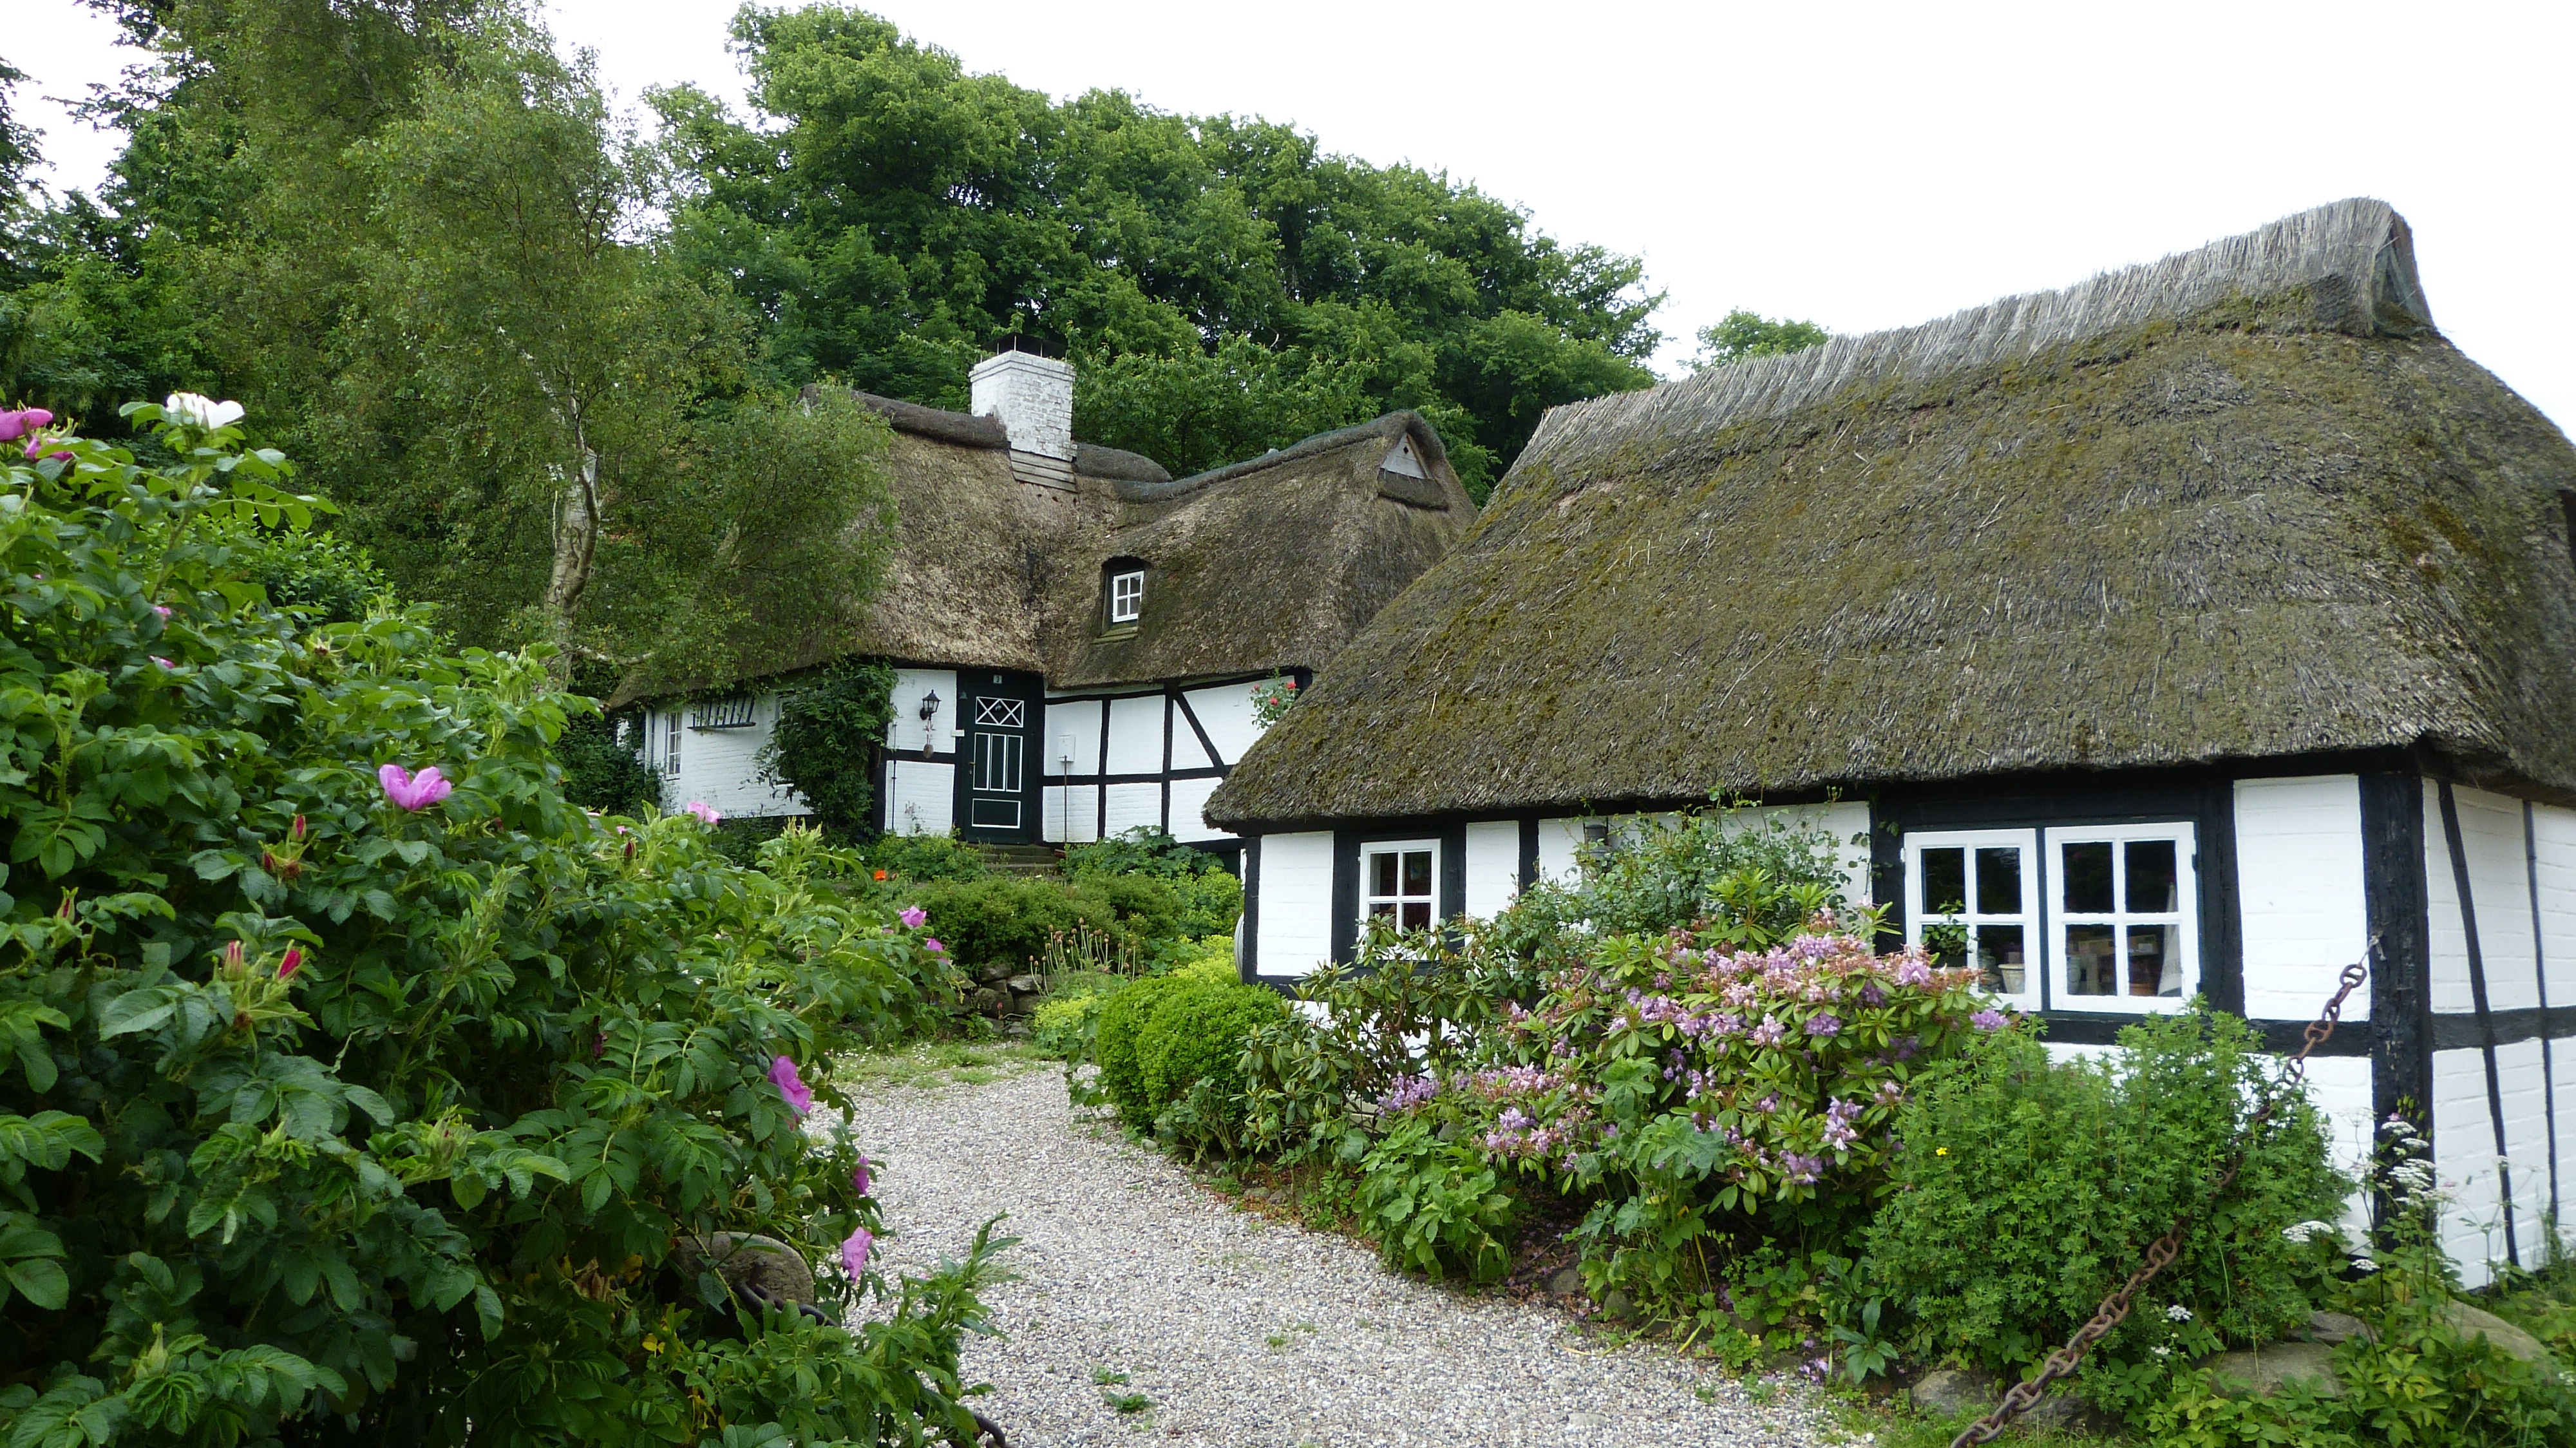
farm, villa, house, flower, building, home, village, cottage, property, garden, farmhouse, estate, mecklenburg, thatching, manor house, fachwerkhaus, sieseby